Thomas Müntzer

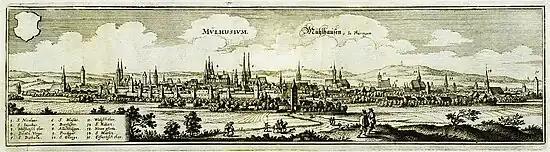
Panoramic view of Mühlhausen around 1650

Mühlhausen was a city with a population of 8,500. During 1523 social tensions which had been brewing for several years came to a head, and the poorer inhabitants had managed to wrest some political concessions from the town council; building on this success, the radical reform movement kept up the pressure, under the leadership of a lay preacher named Heinrich Pfeiffer, who had been denouncing the practices of the old church from the pulpit of St Nikolaus Church. Thus, before Müntzer arrived, there was already considerable tension in the air. He was not appointed to any pulpit, but this did not stop him from preaching, agitating, and publishing pamphlets against Luther. His comrade-in-arms here was Pfeiffer; while the two men did not necessarily share the same beliefs (as in Zwickau with Storch) there was enough common-ground in their reformatory zeal and belief in the inspired spirit to allow them to work together closely. A minor civic coup took place in late September 1524, as a result of which, leading members of the town council fled the town, taking with them the city insignia and the municipal horse. But the coup was short-lived – partly because of divisions within the reformers inside the town and partly because the peasantry in the surrounding countryside took issue with the "unchristian behaviour" of the urban radicals. After only seven weeks in the town, on 27 September, Müntzer was forced to abandon wife and child once more and escape with Pfeiffer to a safer haven.